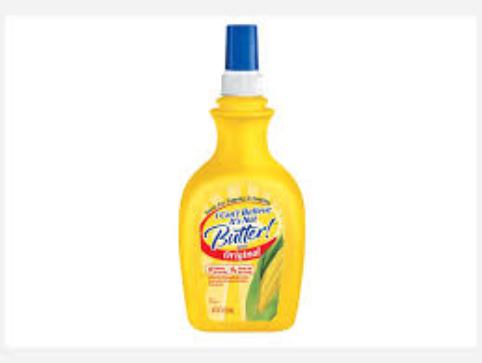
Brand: I Can't Believe It's Not Butter
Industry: Food